Living building material

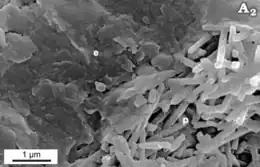
High-magnification SEM image of microbially induced calcium carbonate precipitation. Rod-shaped calcite crystals (p) are seen growing on an extracellular matrix (e), likely composed of bacterial biofilm or organic substrates. This interface highlights heterogeneous nucleation on biological surfaces, where bacterial exopolymers facilitate local supersaturation and directional crystal growth.

Diffusion of ions to the growth front is described by Fick's laws. A simplification is Fick's first law, formula_1, which states that the diffusive flux J (in mol·m·s) is proportional to the concentration gradient of the ion by the proportionality factor of diffusivity D. In MICP, bacterial ureolysis or photosynthesis creates high [Ca] and [HCO] zones. As calcite precipitates, local depletion zones form and ions diffuse in to replenish them. When precipitation is very fast due to high enzyme activity or high supersaturation, diffusion can become rate-limiting: growth slows as D and the concentration gradient define the flux. Conversely, at lower supersaturation or with plentiful mixing, surface reaction steps involving attachment kinetics may control growth rates.